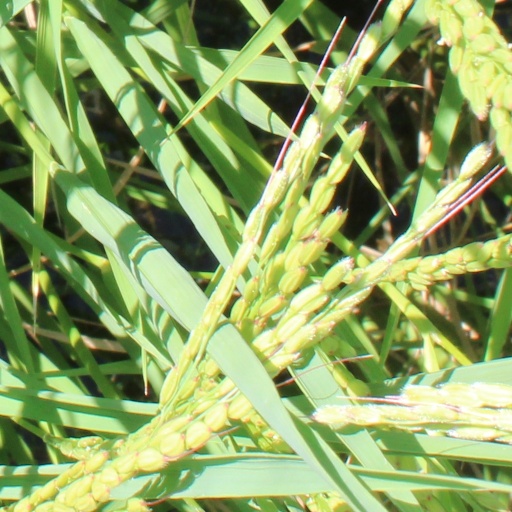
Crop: rice